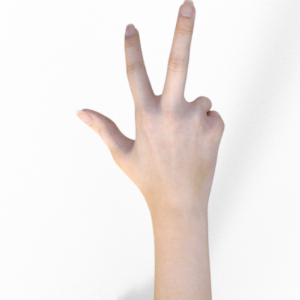
Label: scissors